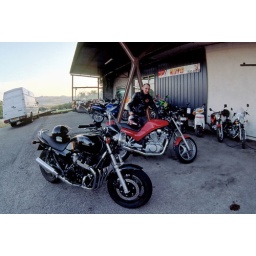
Me with my friend bike, the red suzuki. The black seven fifty was mine. Shot in 2004.